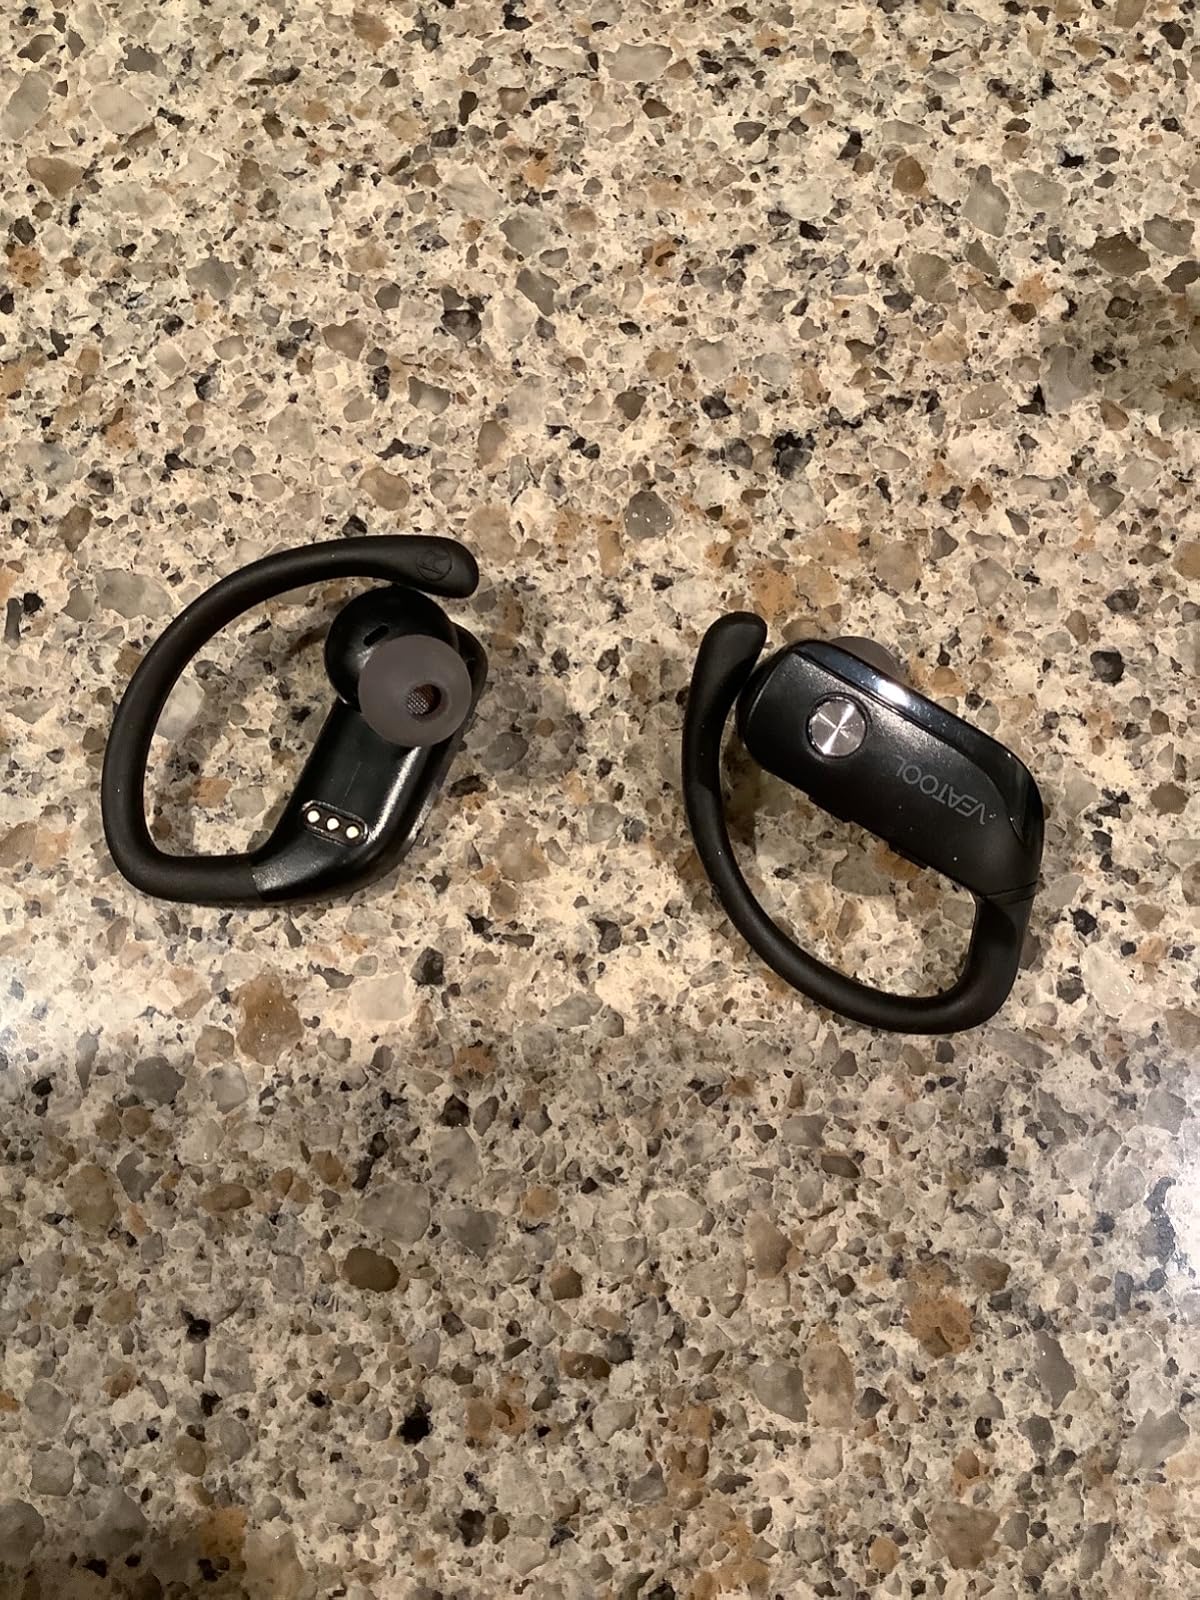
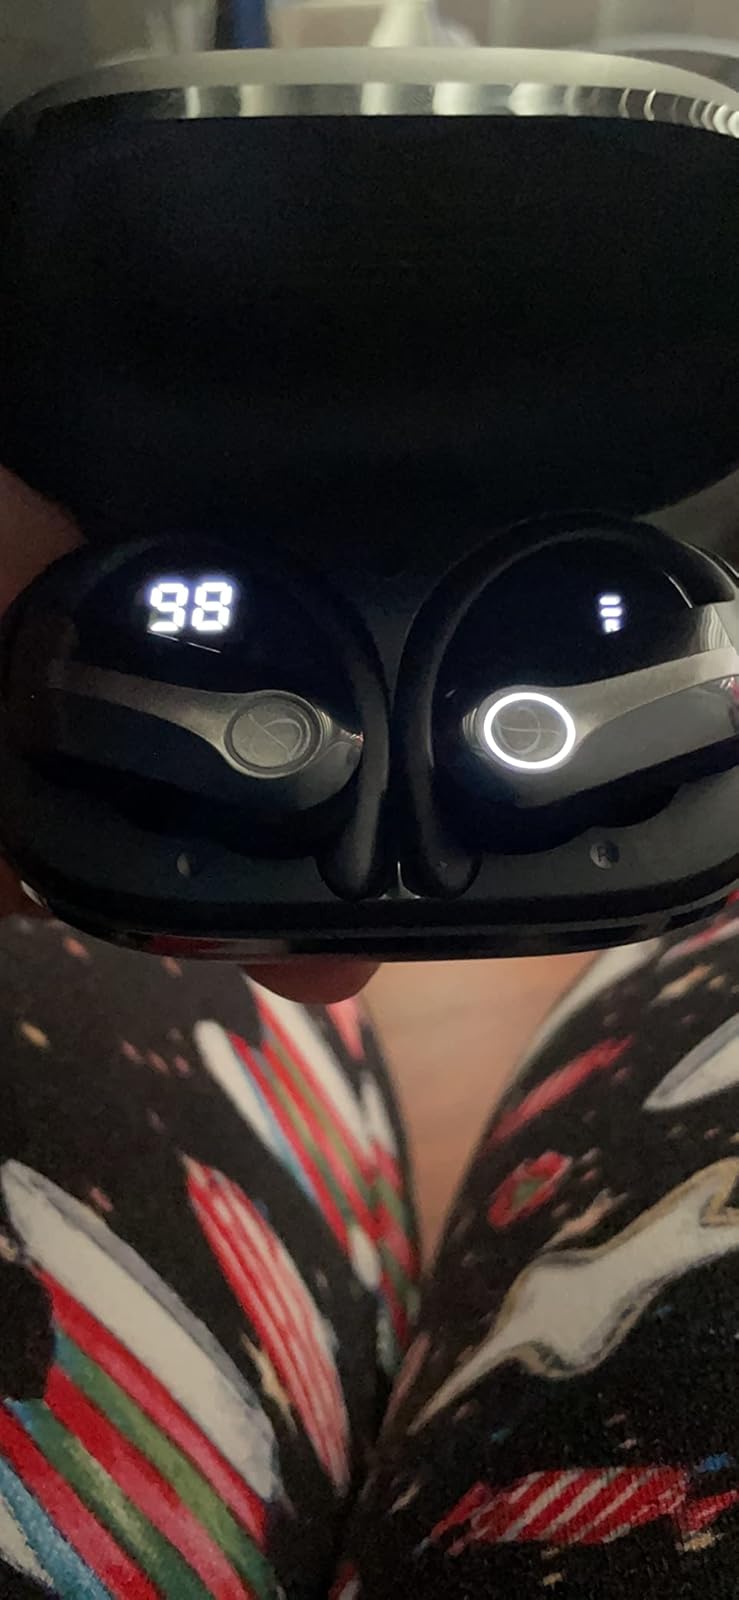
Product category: earbuds
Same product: no